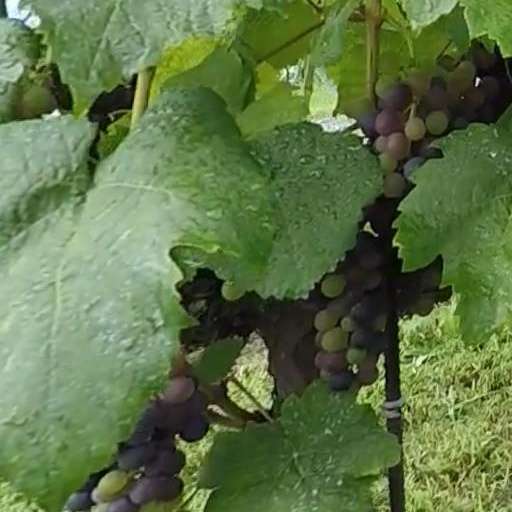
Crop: grape